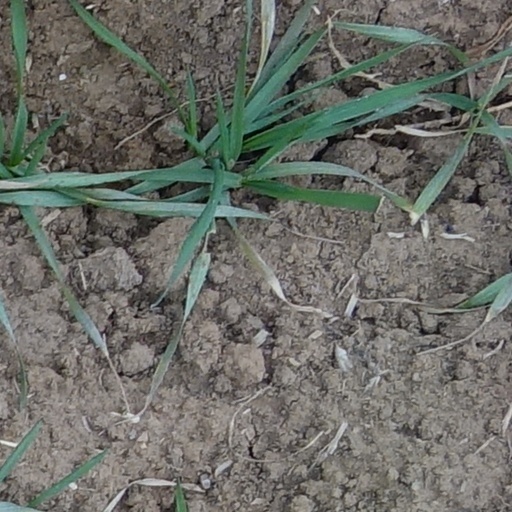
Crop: wheat